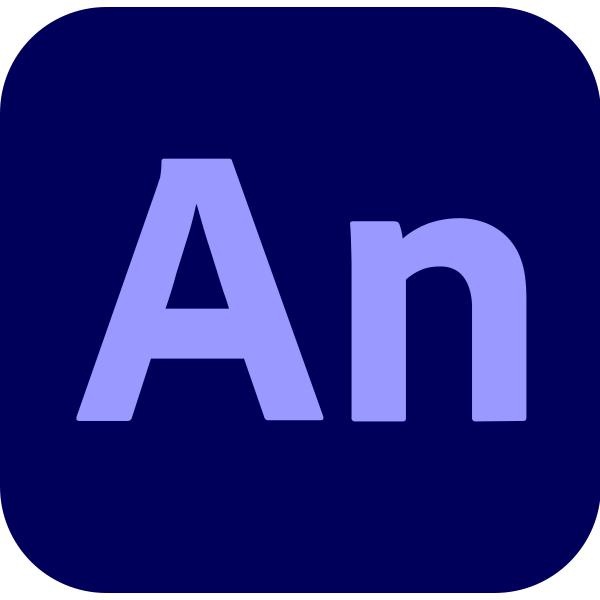
Adobe Animate Pro f/ teams Governativa [GOV] 1 licenza/e Multilingua (ANIM+FLASH PRO PRO VIP GOV - RNW 1Y L12)
Quantità licenze 1 licenza/e Tipo licenze Governativa (GOV) Versione lingua Multilingua Livello di licenza 12 Acquisto di livello di licenza necessario 10-49 licenza/e Sistema operativo Windows supportato Sì Compatibilità sistema operativo Mac Sì
Brand: Adobe
Category: Software > Computer Software > Multimedia & Design Software > Animation Editing Software